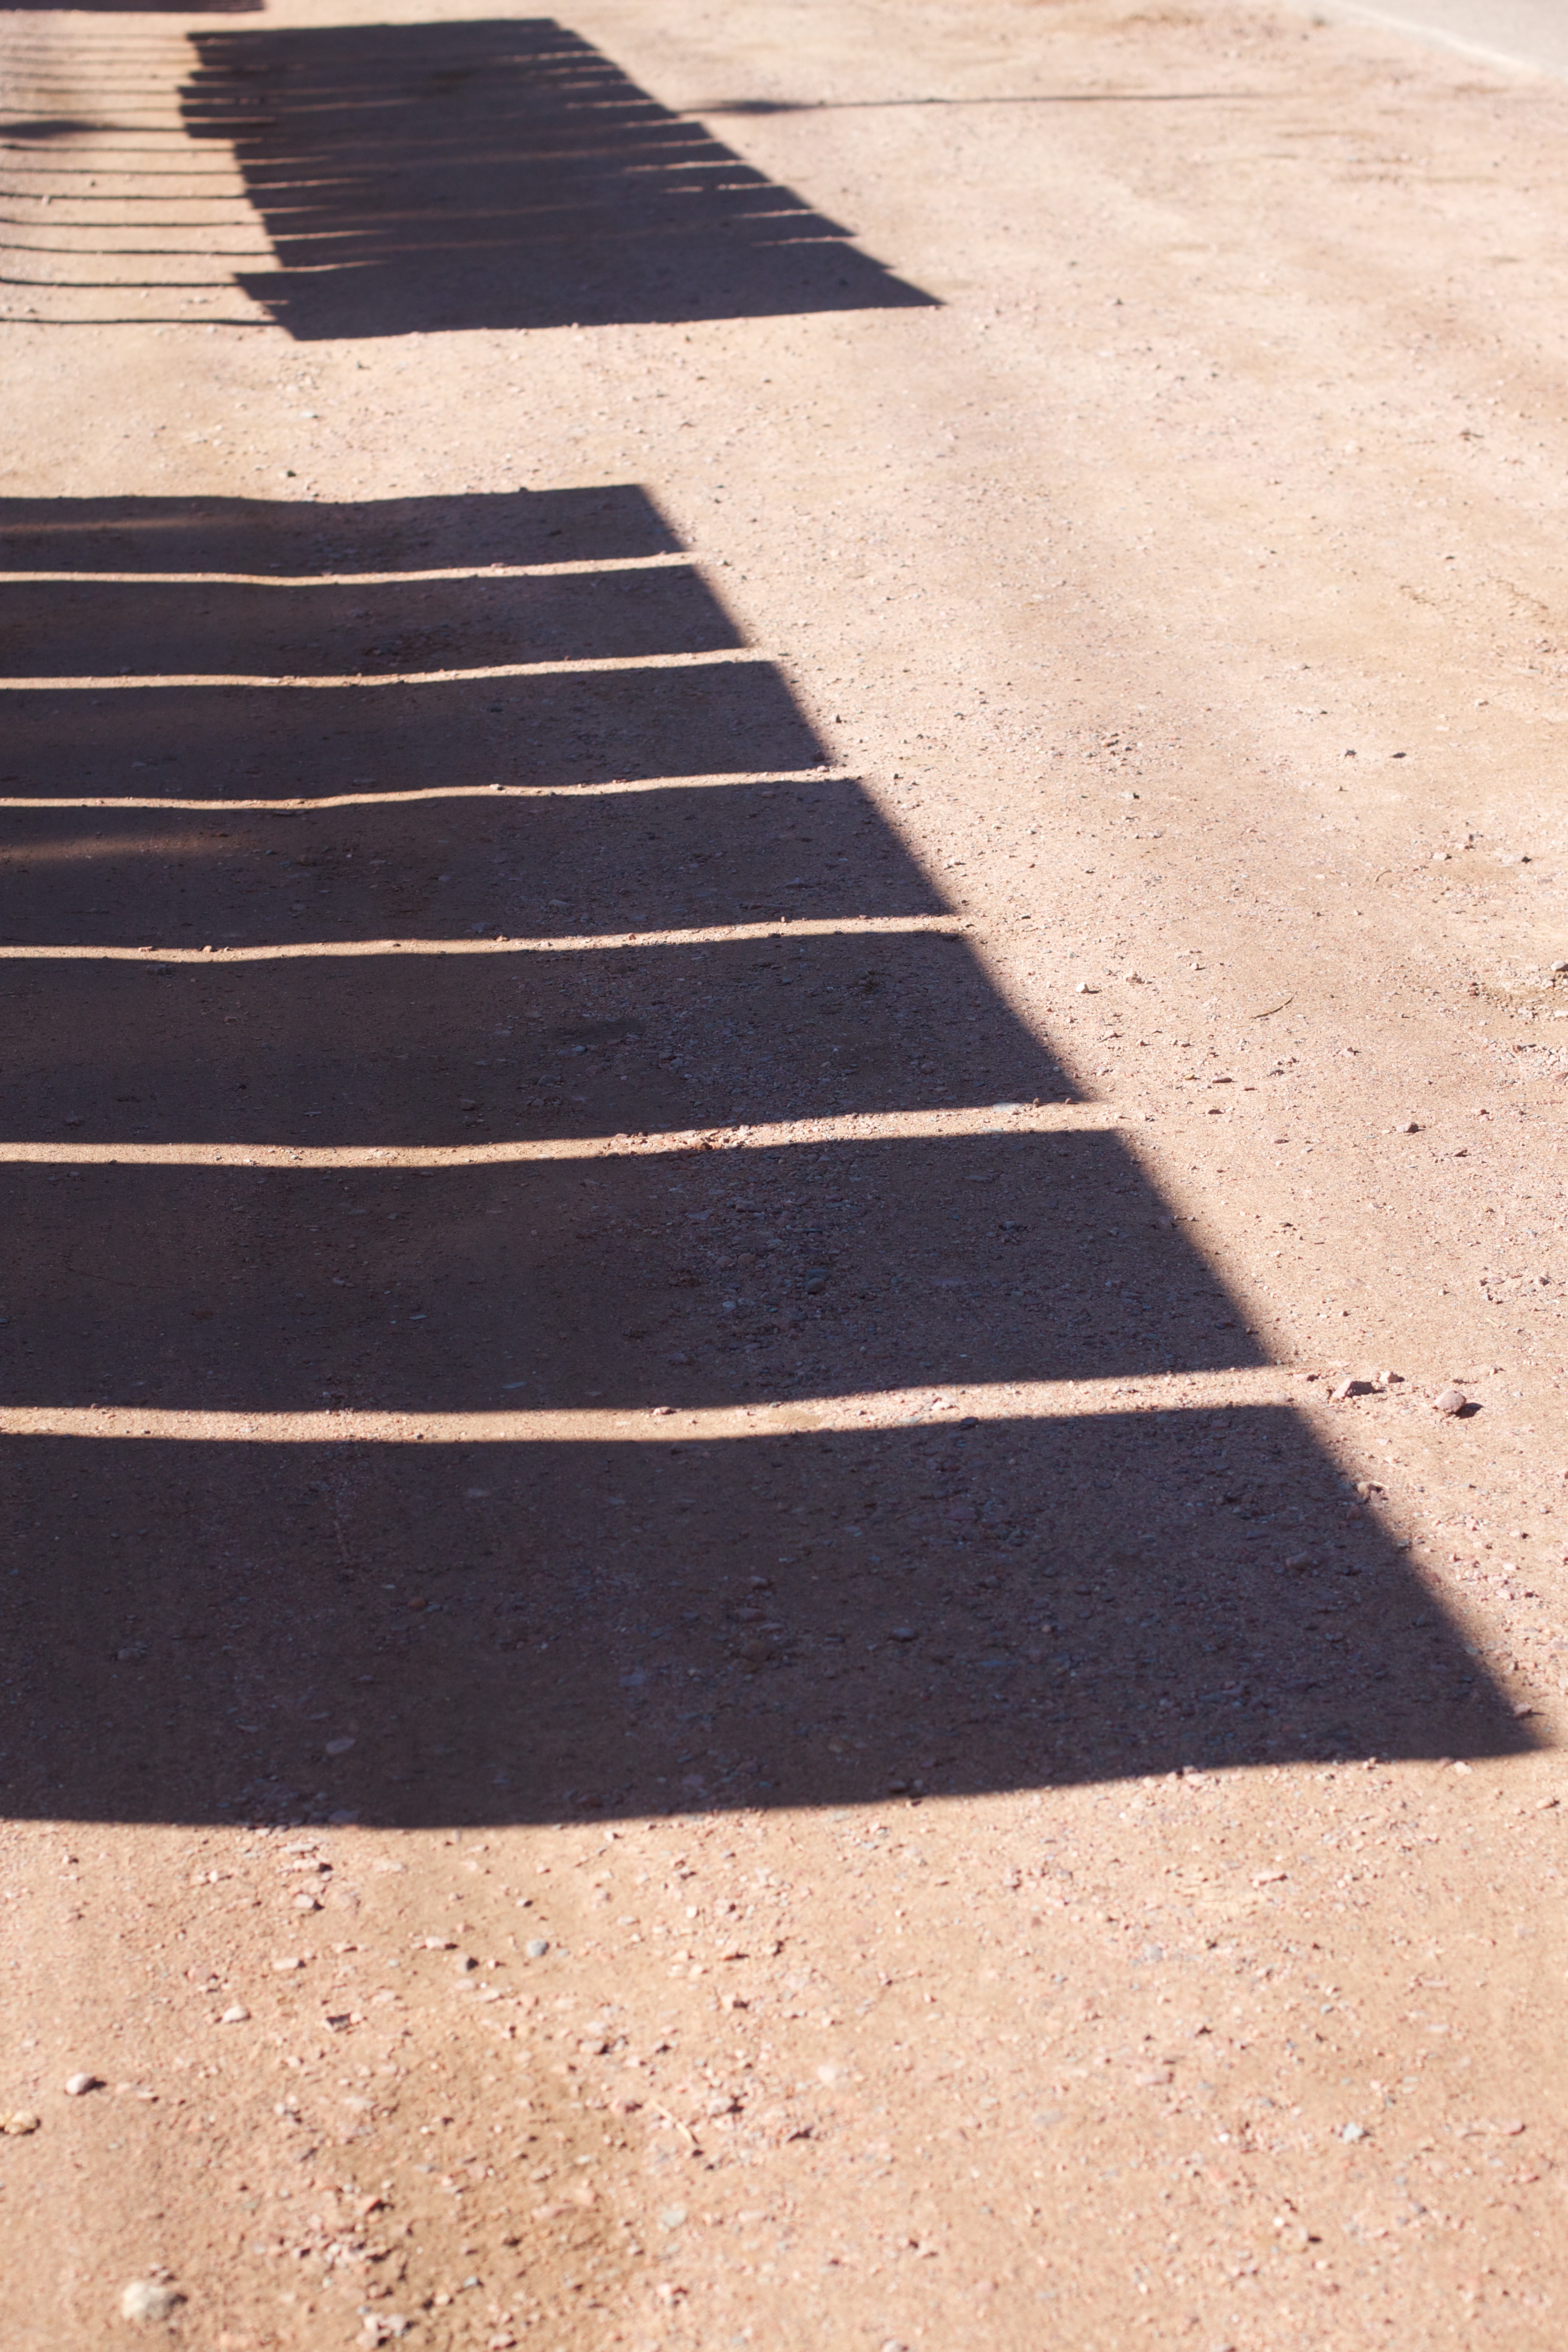
sand, road, sidewalk, floor, asphalt, walkway, line, shadow, soil, lane, infrastructure, zebra crossing, shape, flooring, pedestrian crossing, road surface